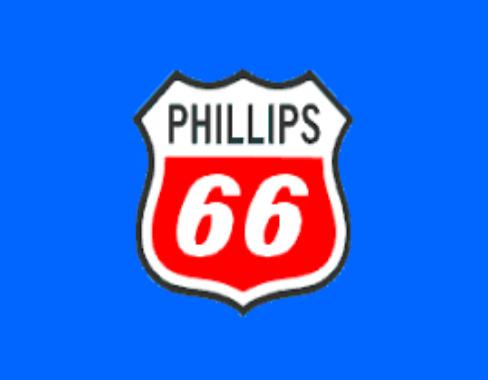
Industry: Transportation